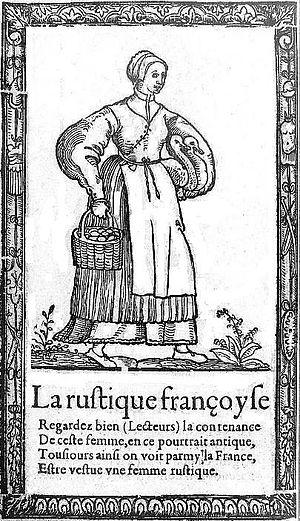
http://gallica.bnf.fr/ark:/12148/btv1b2000029b/f17.item Illustration du Recueil de la diversité des habits qui sont de présent usage tant es pays d'Europe, Asie, Afrique et isles sauvages... par François Deserps, éditeur
Richard Breton est un imprimeur-libraire, illustrateur et relieur de la Renaissance française. Fils de Guillaume Le Breton, il exerce à la cour pour Catherine de Médicis. Il utilise comme marque typographique une allégorie de la charité portant un Sacré-Cœur, avec une couronne, un sceptre, une mitre et une houe, symbole du travail.